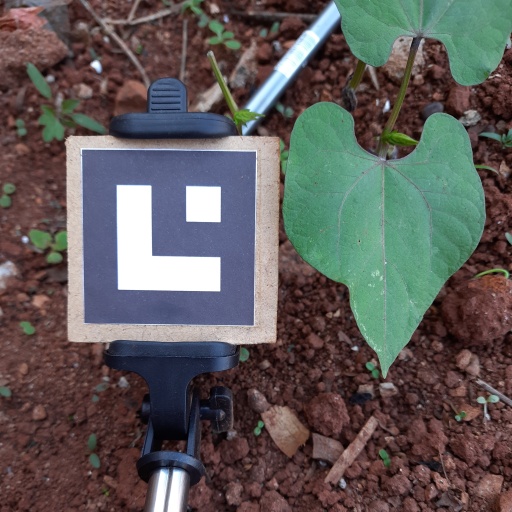
Observations: wavy surface, no eating holes, under shade